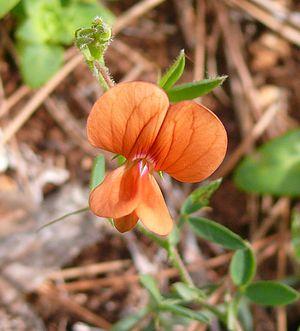
Lathyrus hierosolymitanus (Gesse de Jérusalem) עברית: טופח ירושלים